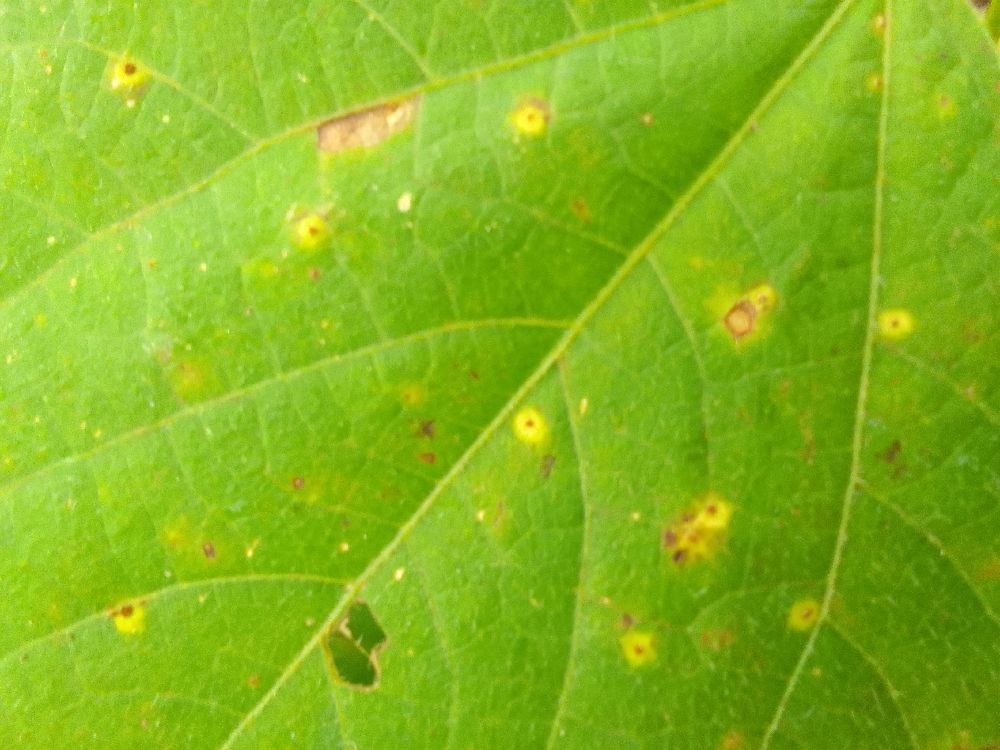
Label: rust